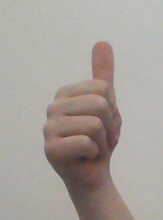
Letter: aleff